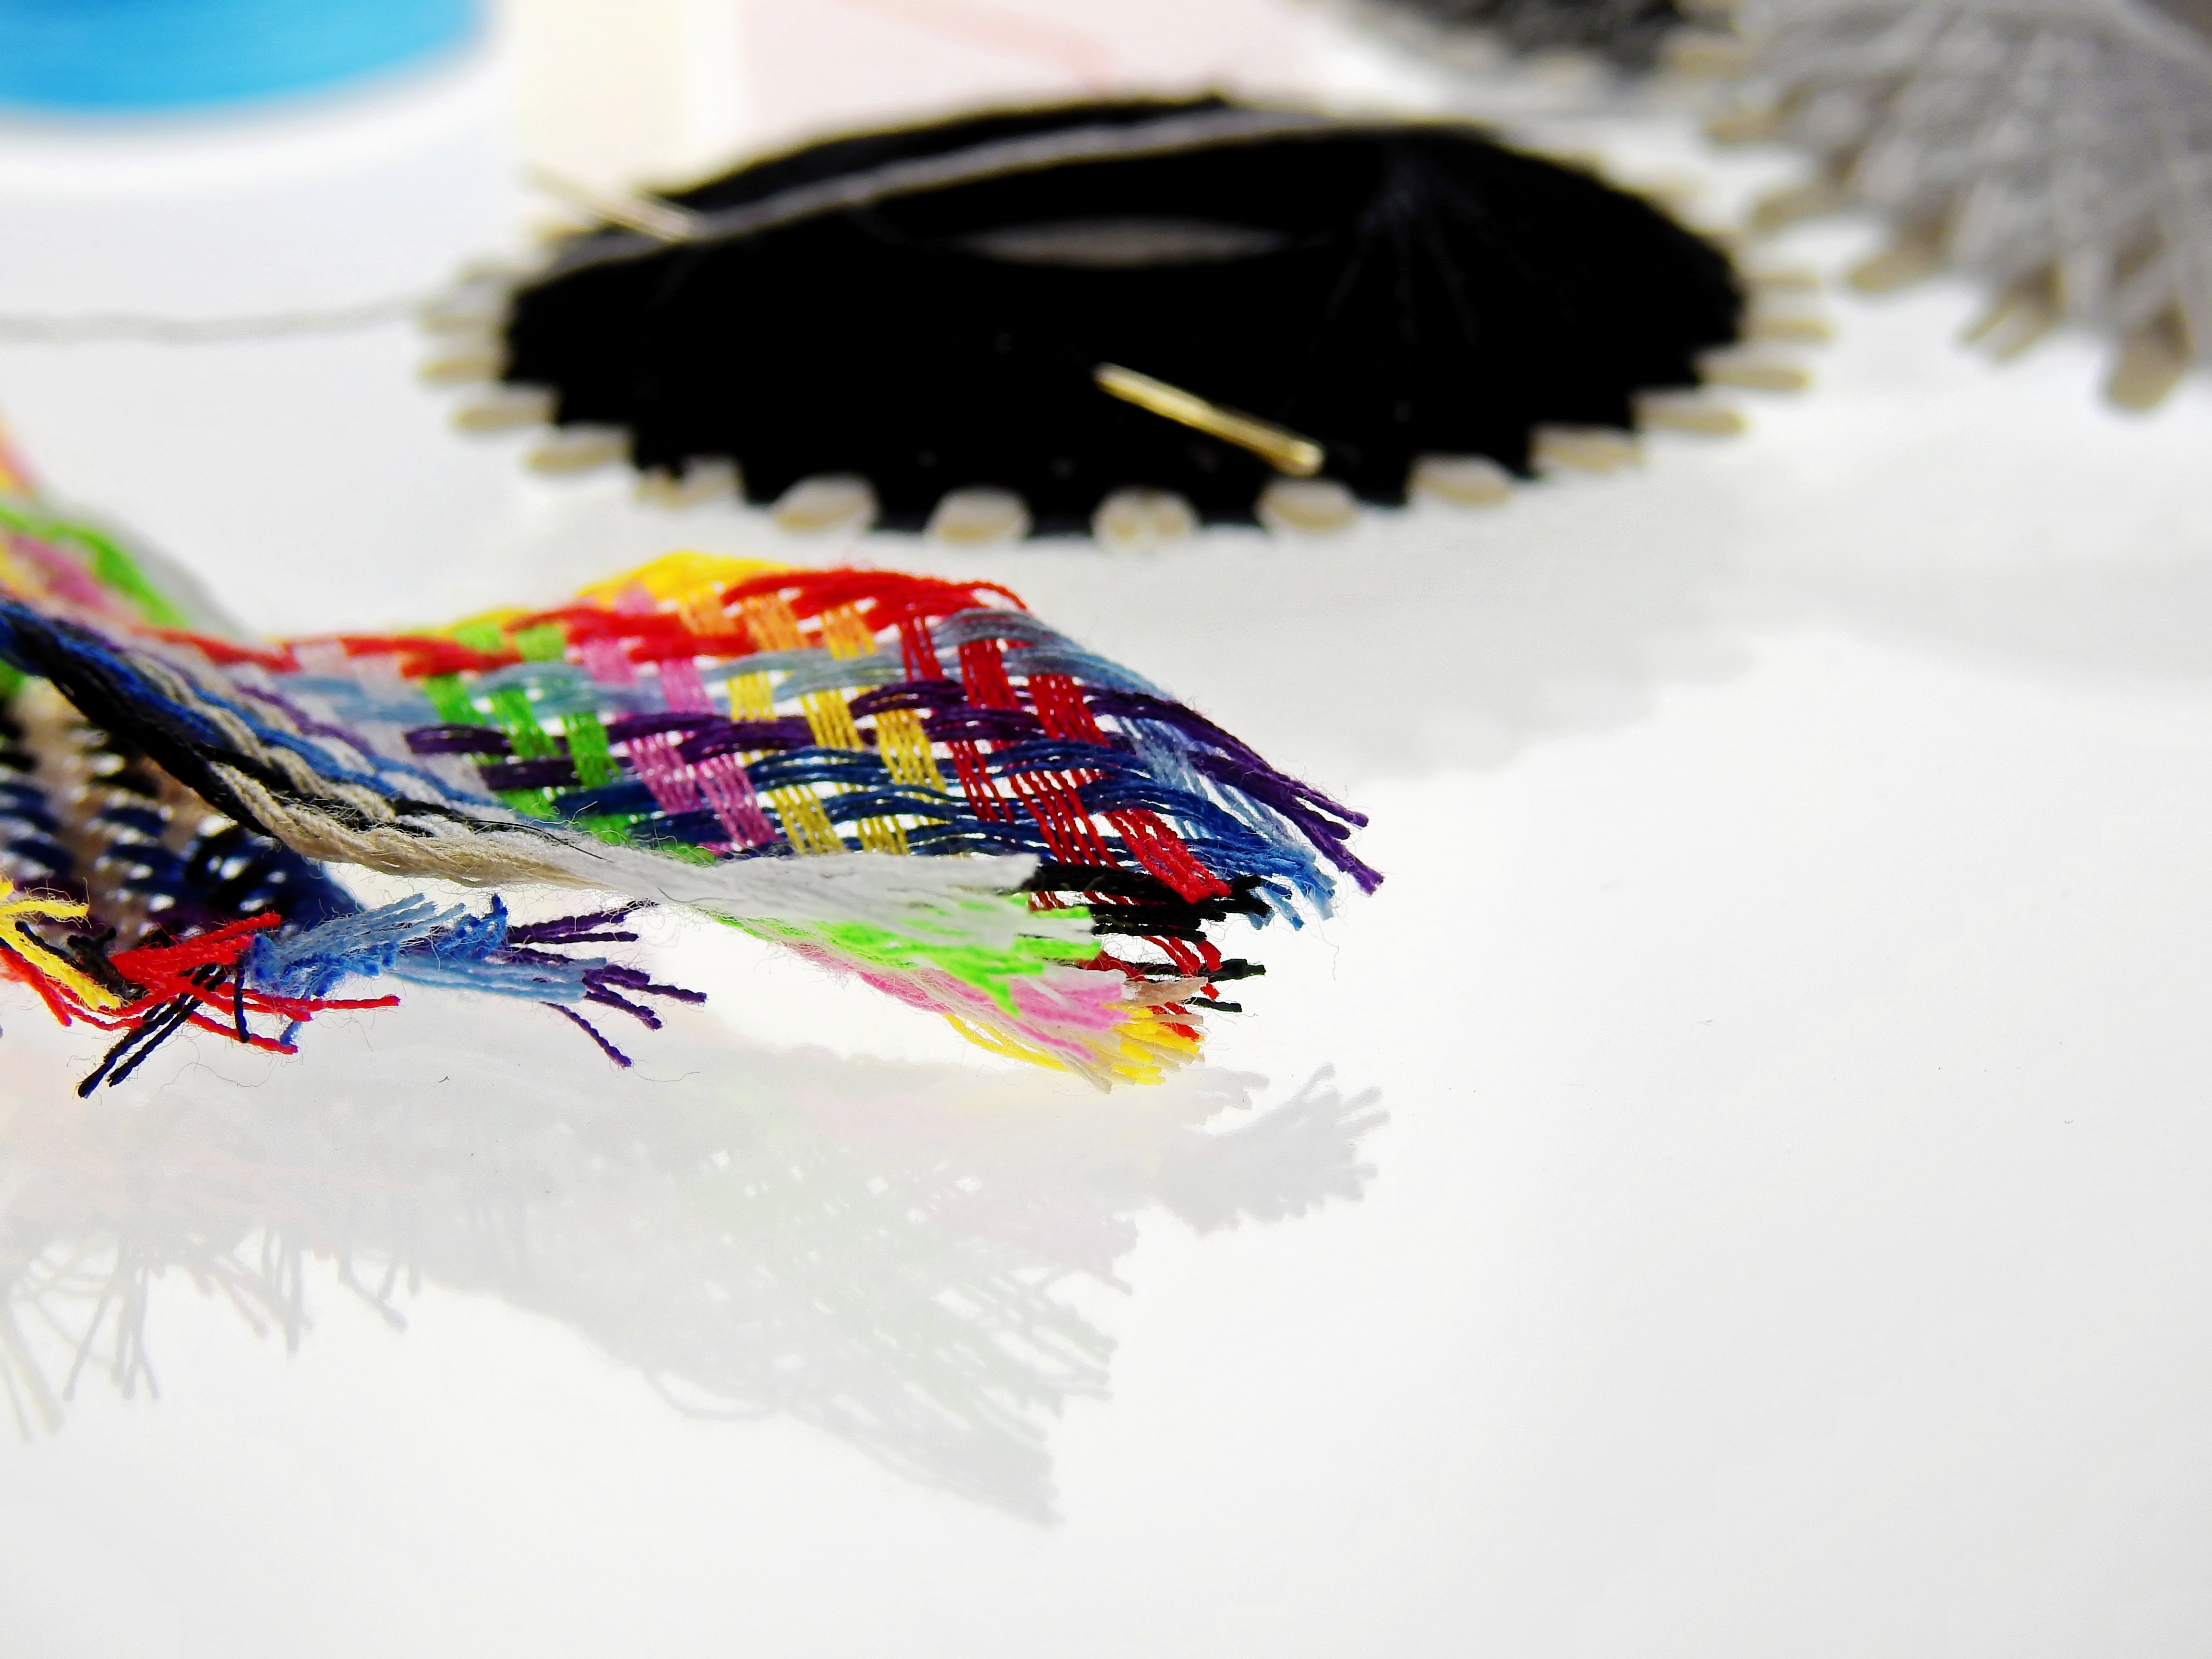
creative, needle, wing, color, fashion, blue, craft, colorful, toy, yarn, thread, sew, sewing thread, art, drawing, illustration, design, schneider, tailoring, handarbeiten, middle east, n hutensilien, haberdashery, sewing accessories, sewing kits